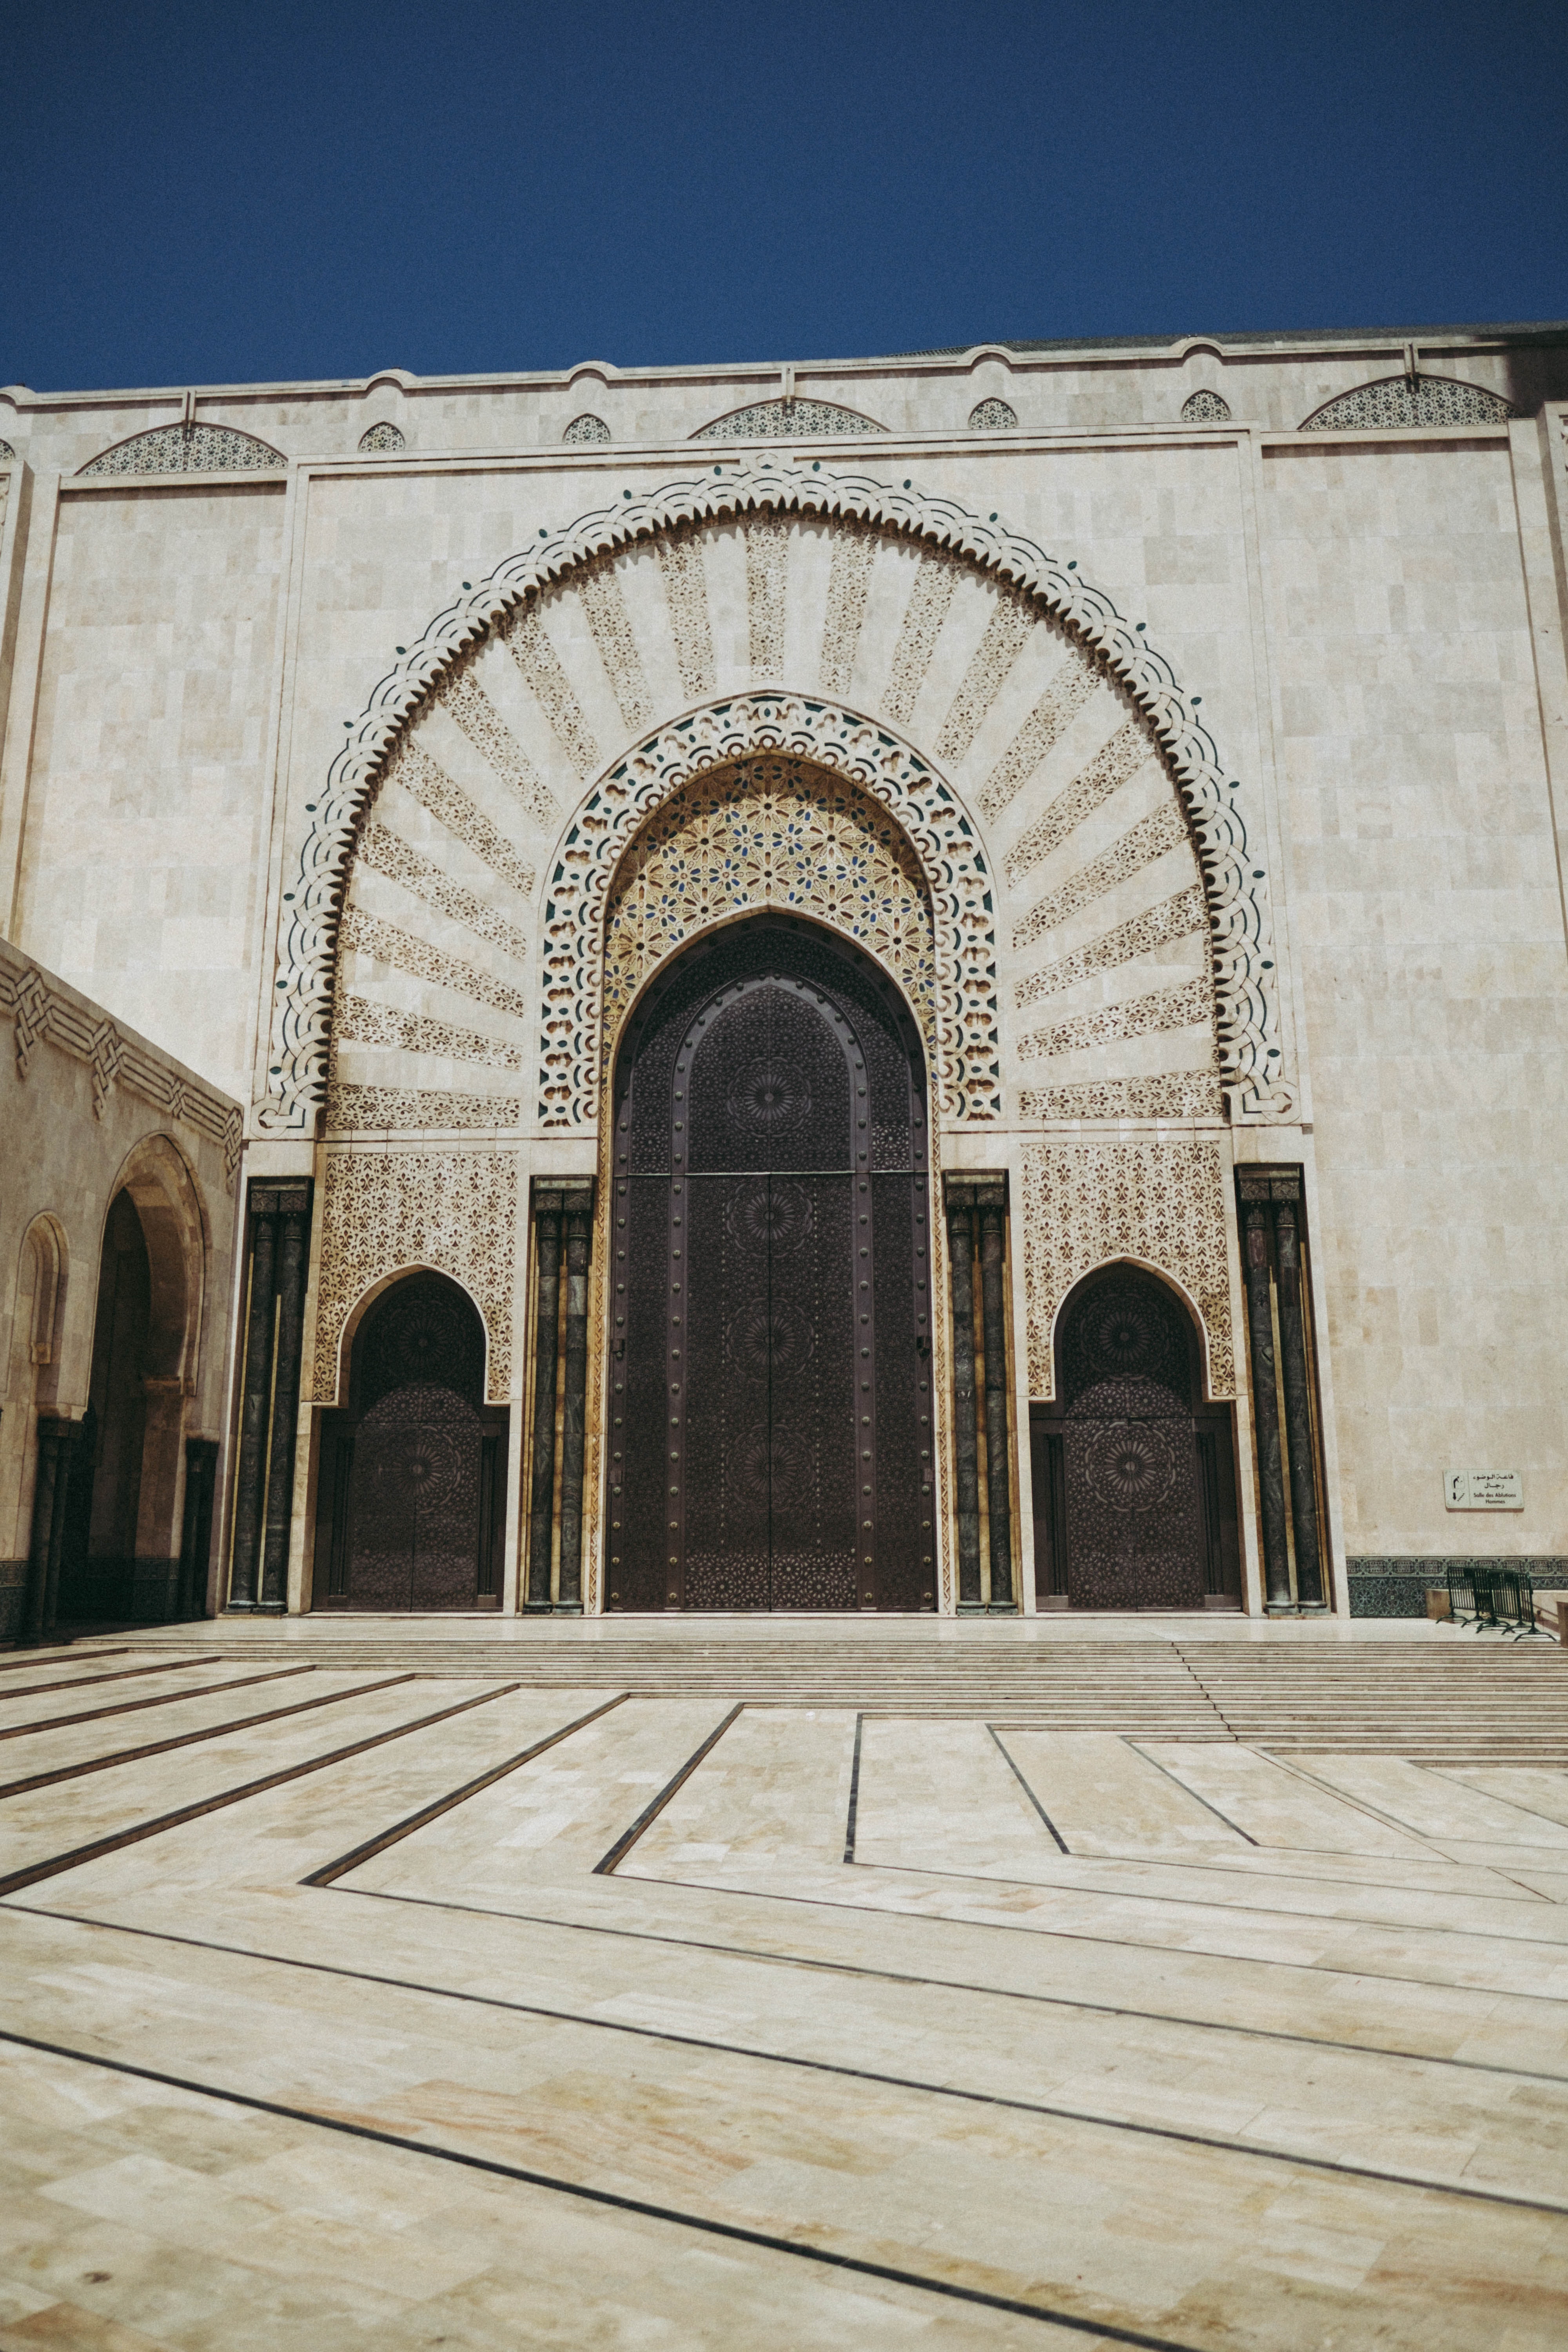
arch, architecture, holy places, building, khanqah, facade, place of worship, arcade, mosque, historic site, caravanserai, symmetry, classical architecture, mausoleum, column, history, tourist attraction, door